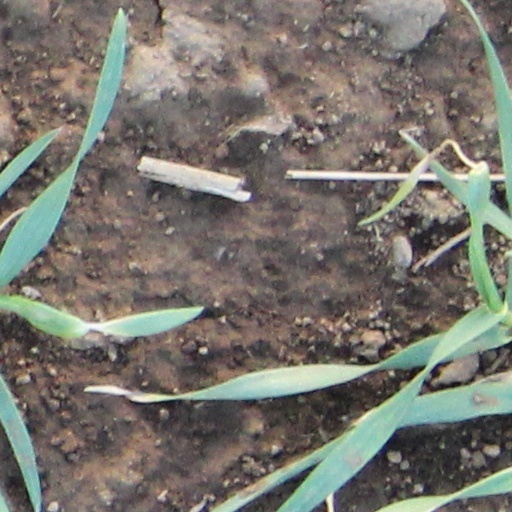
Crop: wheat